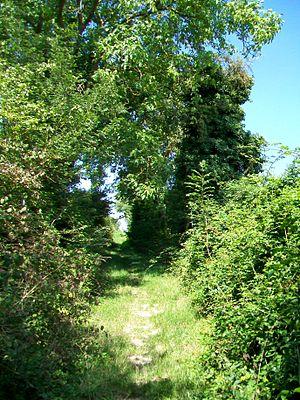
Le chemin rural n° 41 (GR 1a) dit de la cavée du dieu de Pitié.
Précy-sur-Oise est une commune française située dans le département de l'Oise en région Hauts-de-France. Ses habitants sont appelés les Précéens.